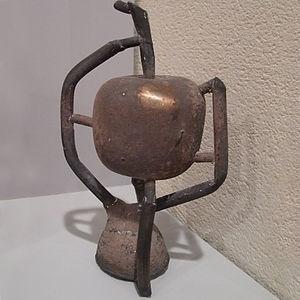
La cire perdue est un procédé de moulage de précision, pour obtenir une sculpture en métal à partir d'un modèle en cire. Ce modèle en cire sera ensuite éliminée par chauffage pendant l'opération. Il faut donc l'envelopper dans une matière réfractaire et permettre au métal ou au verre de prendre la place de la cire, par des entonnoirs et des conduits, après qu'elle s'est écoulée par d'autres conduits. Il est nécessaire, en conséquence de placer sur la sculpture en cire des éléments coniques qui serviront d'entonnoirs et appelés « jets », et des filaments qui serviront de conduits aux matières et à l'air, et appelés « évents ». Cônes et filaments sont donc réalisés en cire, comme la sculpture. L'ensemble est alors revêtu d'un moule fait de ciment réfractaire, en veillant à laisser émerger la base des cônes. Après solidification du revêtement, la cire sera évacuée par la chaleur, laissant un creux qui sera rempli via les jets. Les évents permettent à la fois l'évacuation de l'air et une bonne répartition de la matière dans les détails du moule. Ce moule doit ensuite être détruit par voie mécanique ou chimique pour récupérer l'exemplaire réalisé.